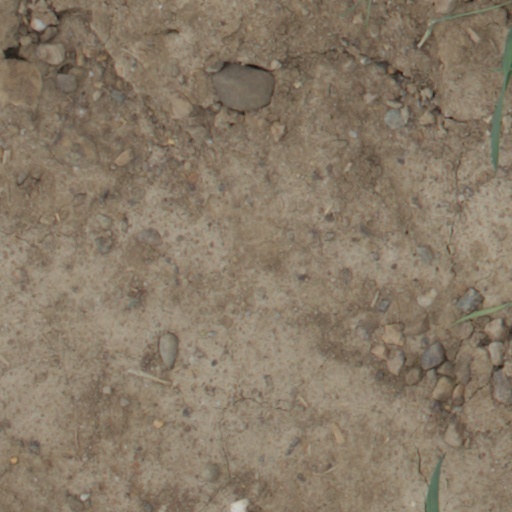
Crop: wheat